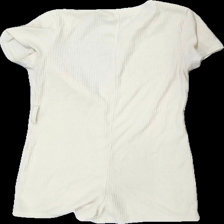
View: back
Type: Top
Category: Ladies
Brand: Not in the list
Brand text on label: toby heart ginger
Colors: Beige
Material: 76% polyester 24% bomull
Pattern: Striped
Cut: C-collar
Size: XS
Season: All
Stains: Minor
Damage: smuts fläck
Damage location: middle center
Price range: <50
Recommended usage: Export
Description: body med knappar
Comment: saknas band